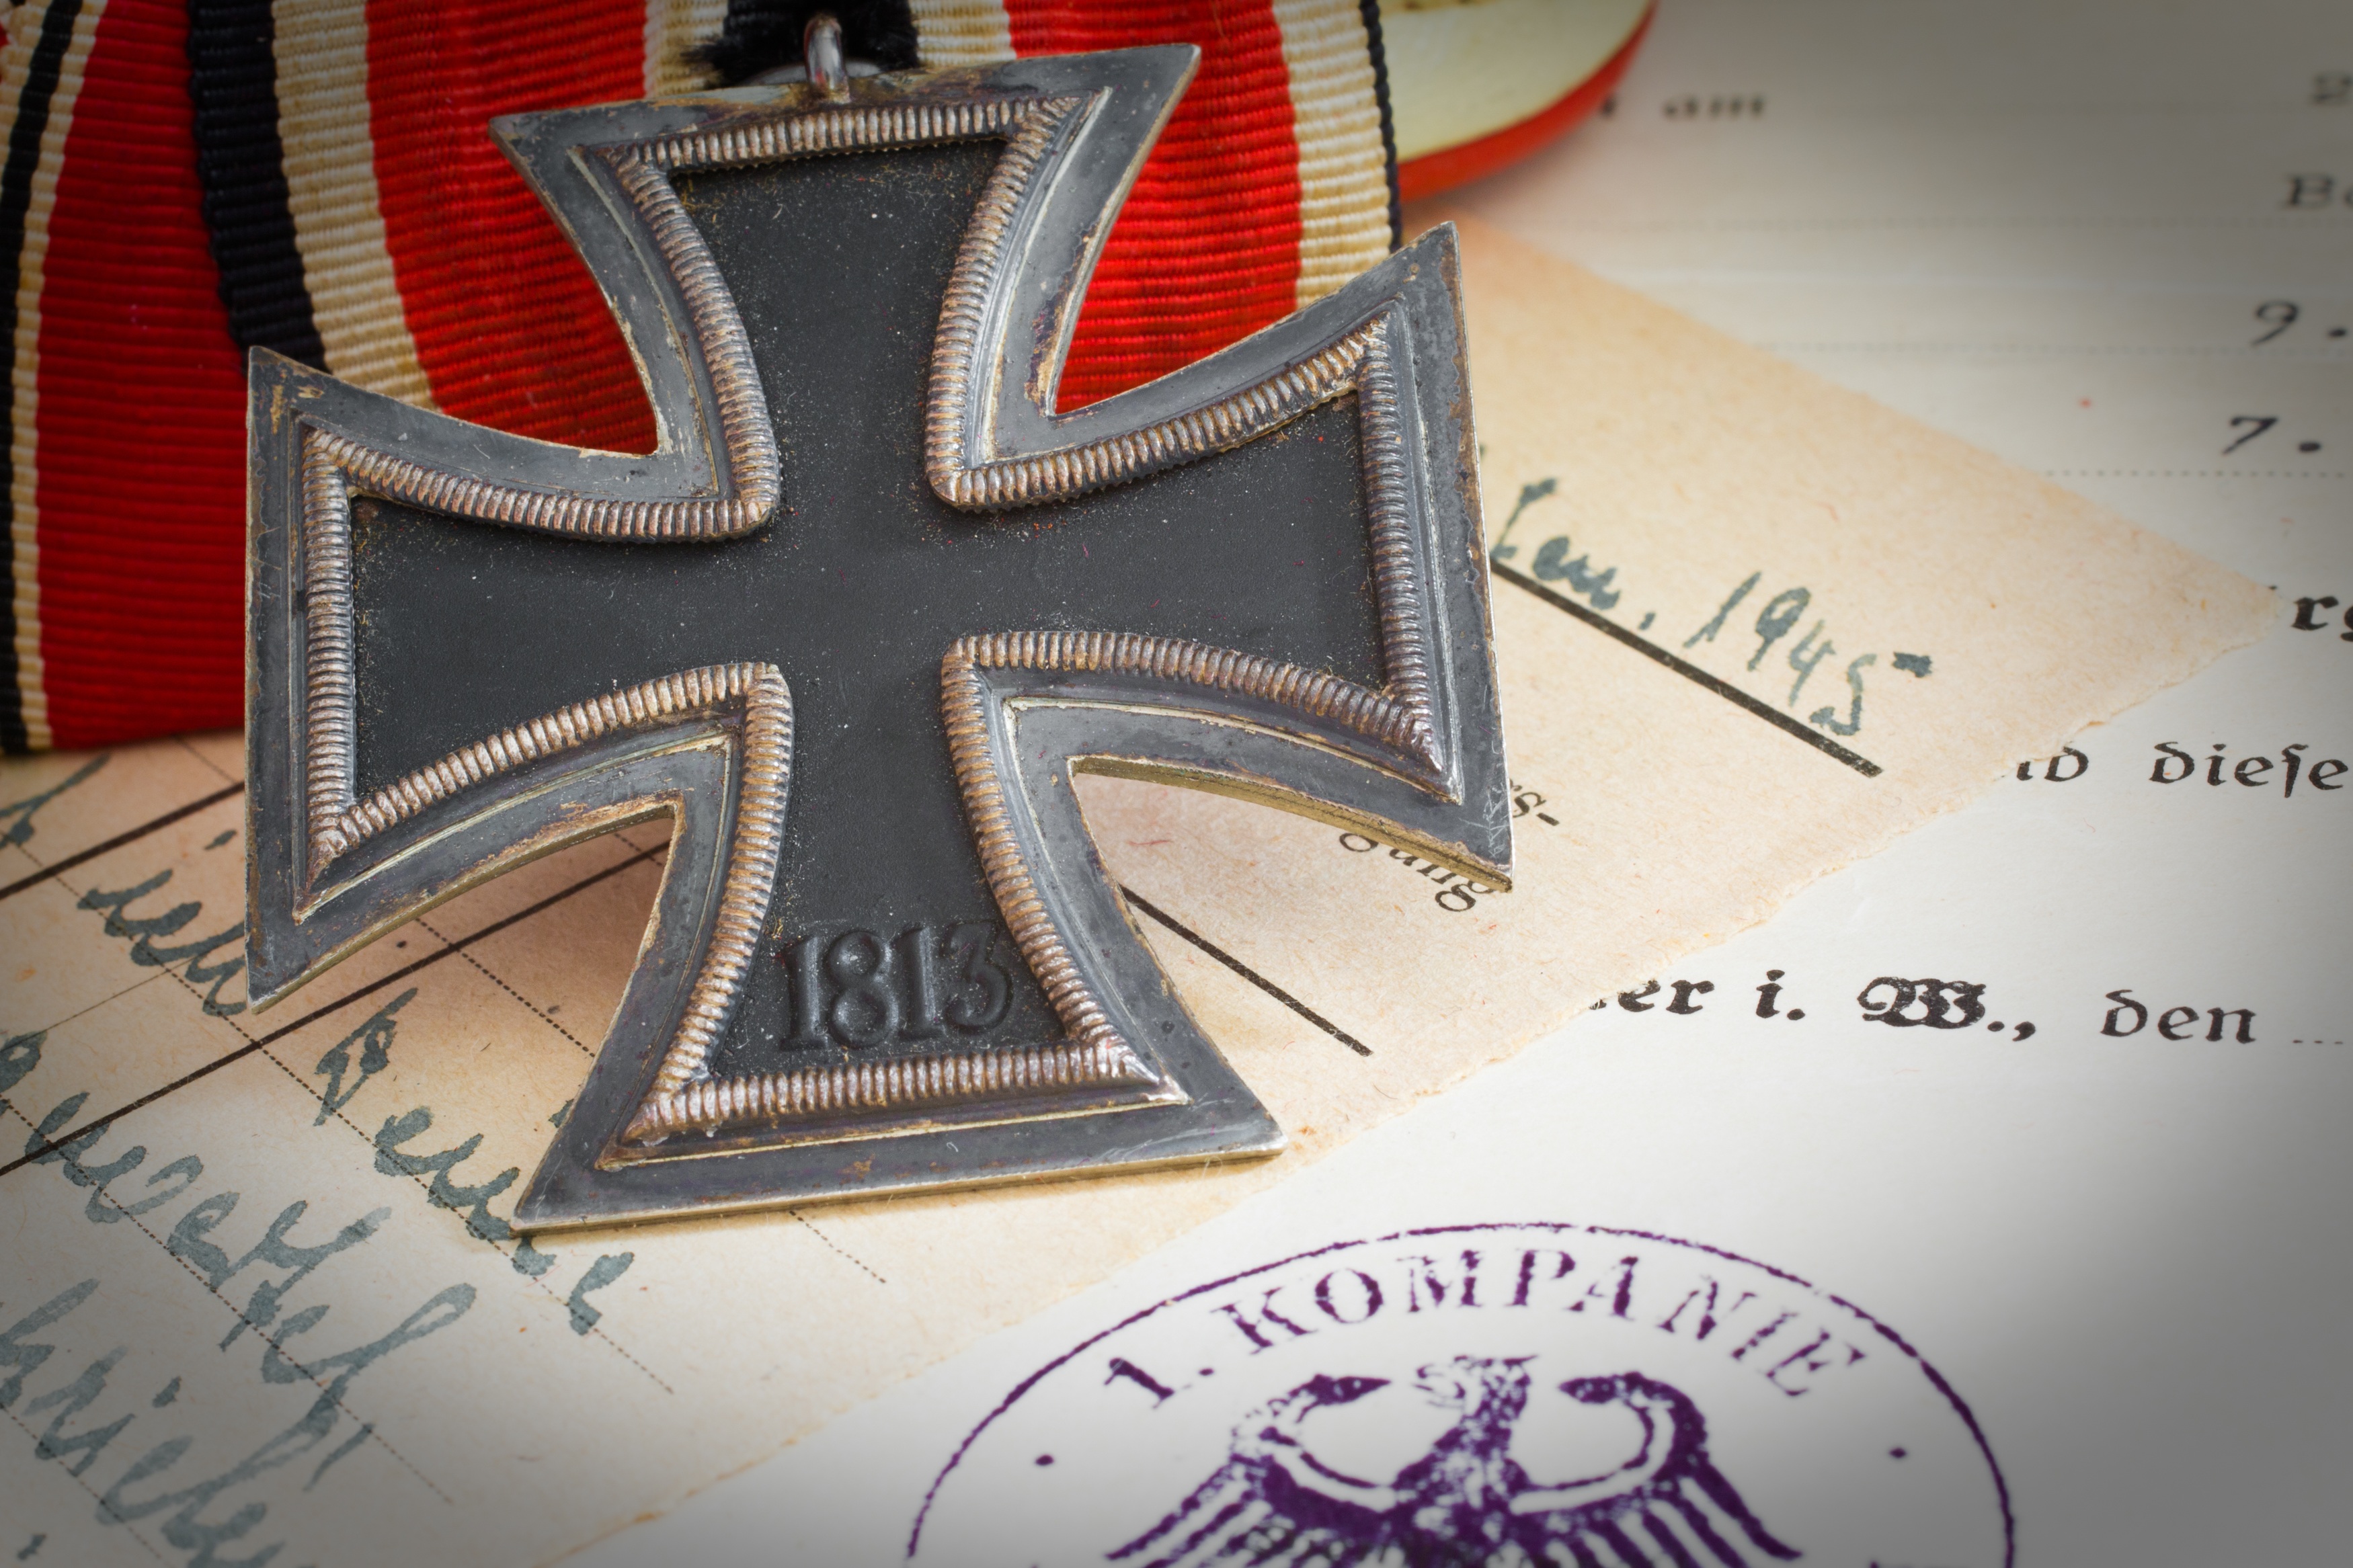
number, symbol, brand, font, war, back, order, history, soldiers, historically, 1939, iron cross, world war ii, documentation, iron cross second class